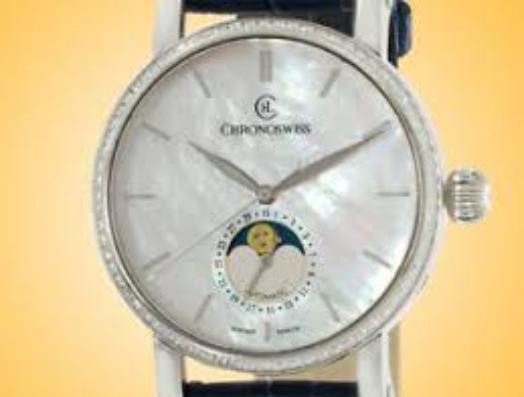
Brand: Chronoswiss-2
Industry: Electronic